St James's Park

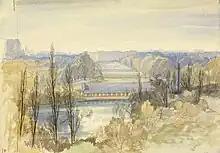
Temporary government buildings on St James's Park, First World War, by Henry Rushbury

The park has a small lake, St James's Park Lake, with two islands, West Island and Duck Island, the latter named for the lake's collection of waterfowl. At the end of the nineteenth century Duck Island was considered a sufficiently remote location for Scotland Yard to establish a bomb disposal facility there; the resident bird-keeper was given the responsibility of looking after the implements kept for dismantling the devices. It now houses pumps and water treatment machinery for the lake and fountains.